Samuel Mulledy

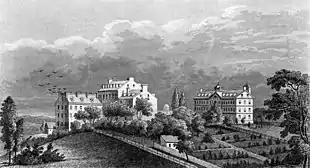
Georgetown College campus between 1848 and 1854

Following the end of his presidency, Mulledy returned to missionary work, being stationed at St. Joseph's Church in Philadelphia. However, he continued to remain involved at Georgetown as a member of its board of directors from 1846 to 1848.